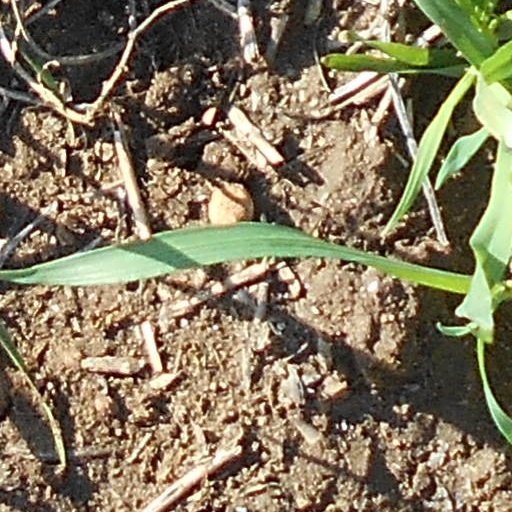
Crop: wheat